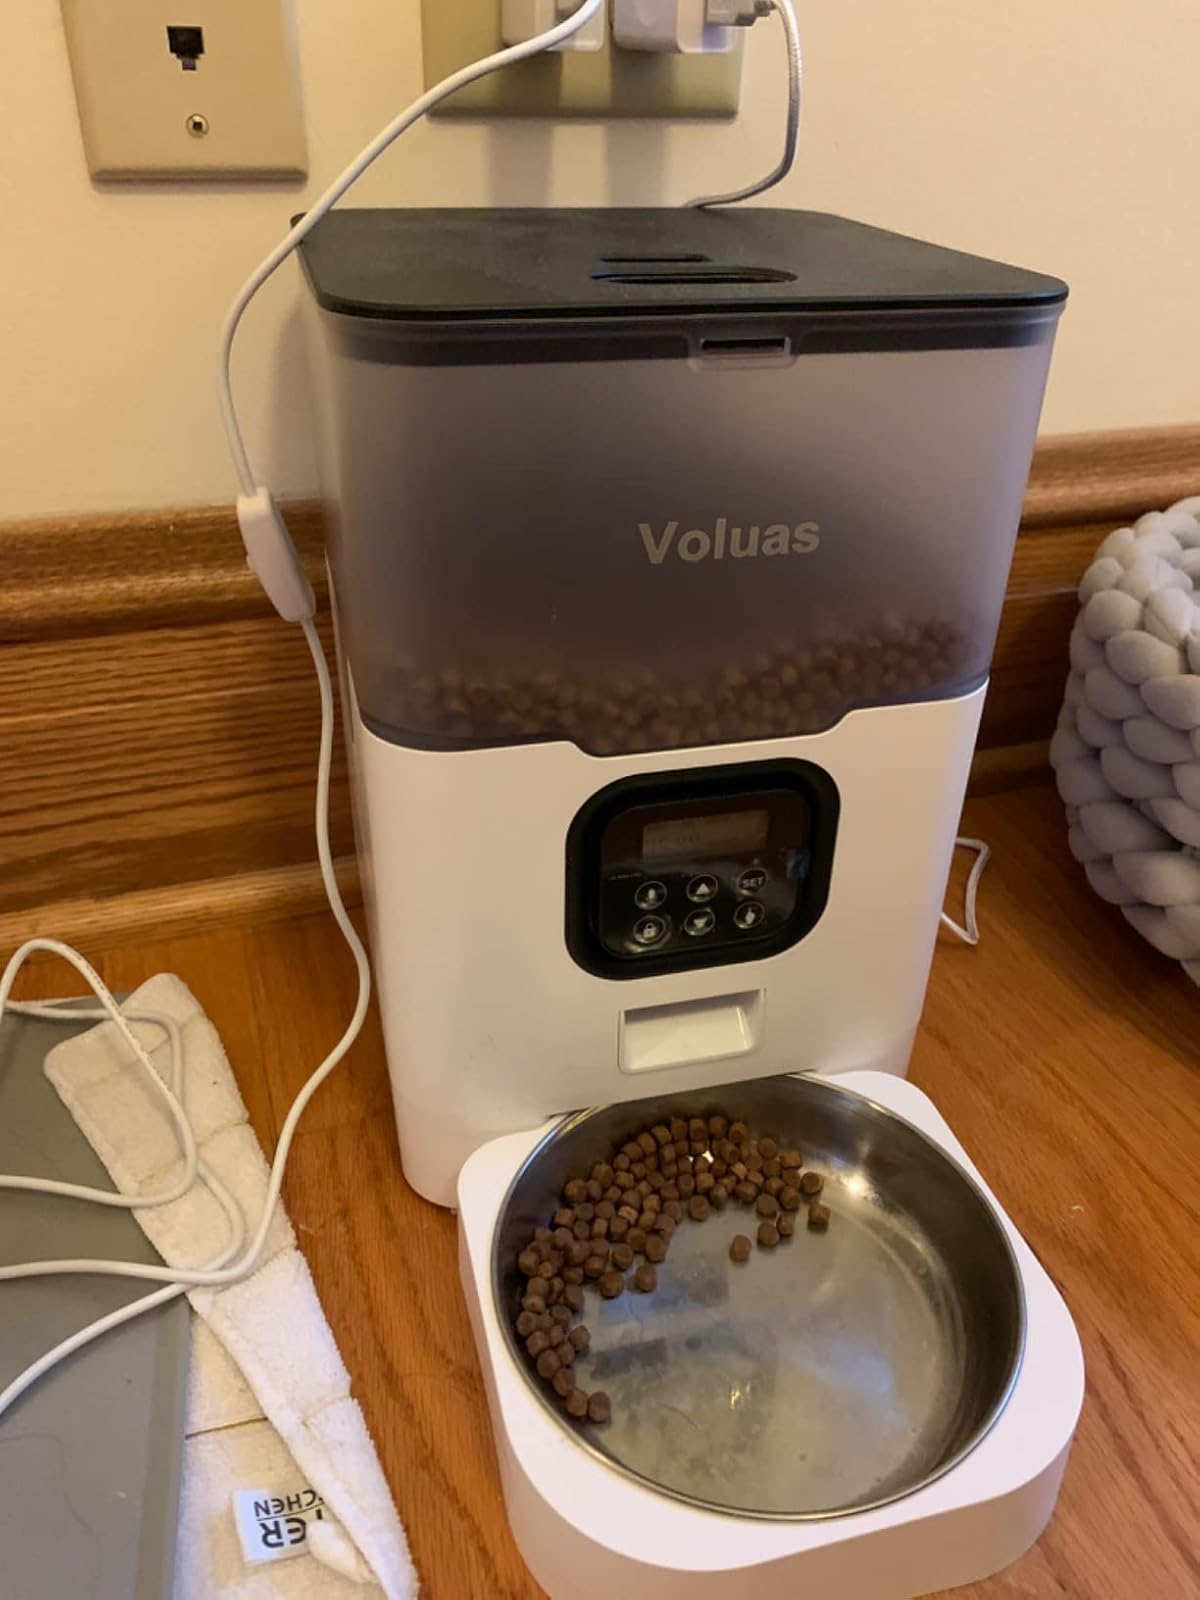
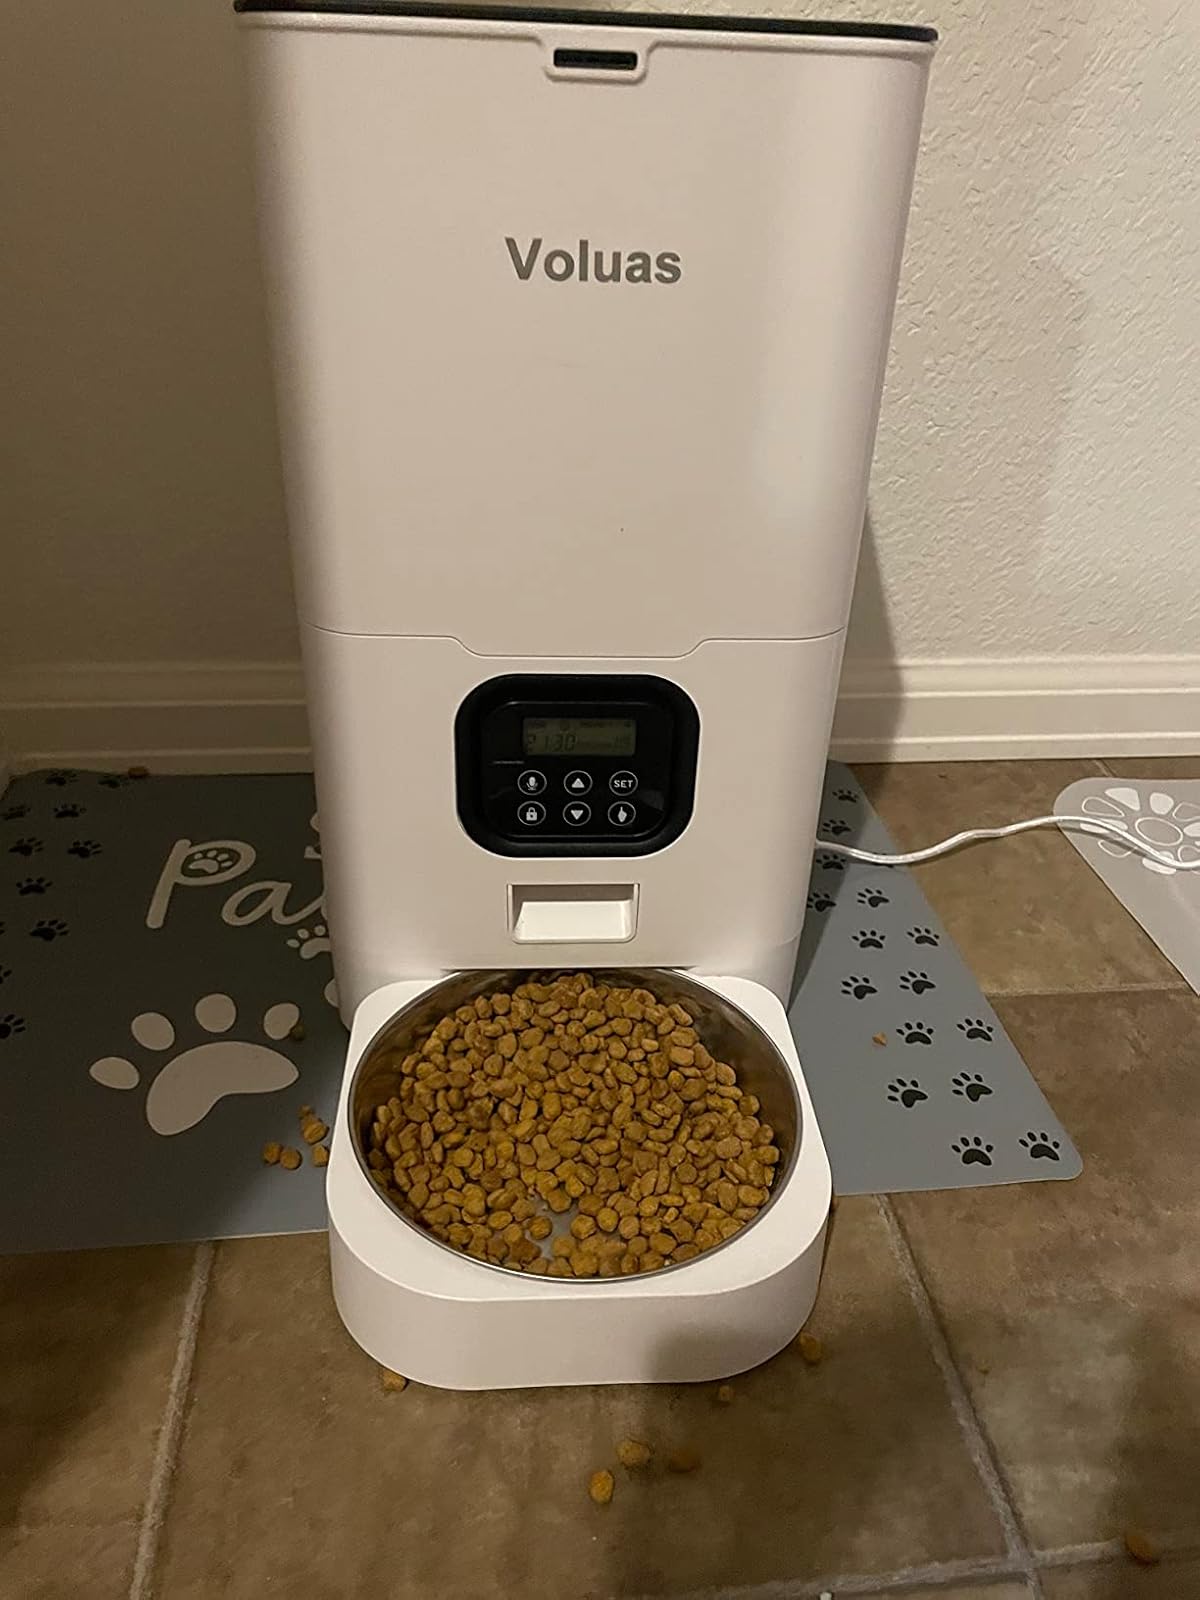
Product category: items_feeder
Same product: no